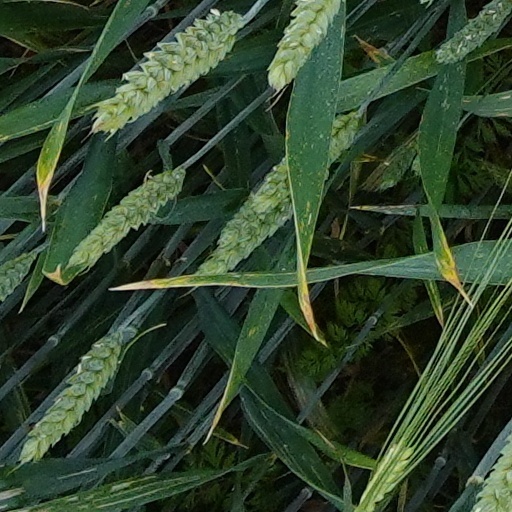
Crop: wheat